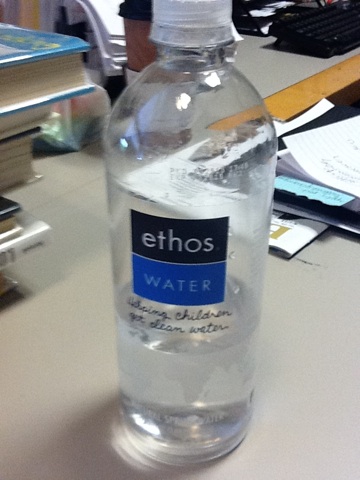Question: What kind of beverage is this?
Answer: water